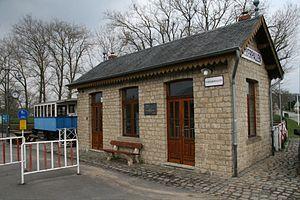
La ligne de Noerdange à Martelange, communément dénommée Jangeli, est une ancienne ligne de chemin de fer secondaire à voie métrique de 29,54 km de long qui reliait Noerdange au village de Rombach.
Niederpallen est une section de la commune luxembourgeoise de Redange-sur-Attert située dans le canton de Redange.